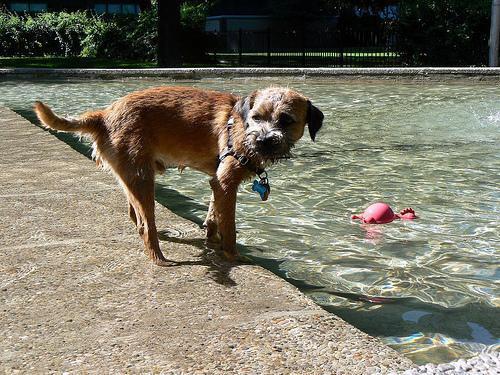
Border_terrier